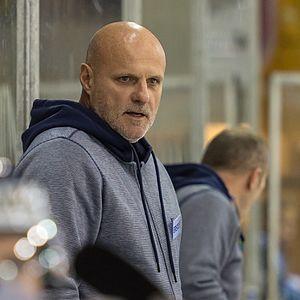
Benoît Laporte est un joueur professionnel de hockey sur glace franco-canadien devenu entraîneur de hockey sur glace.